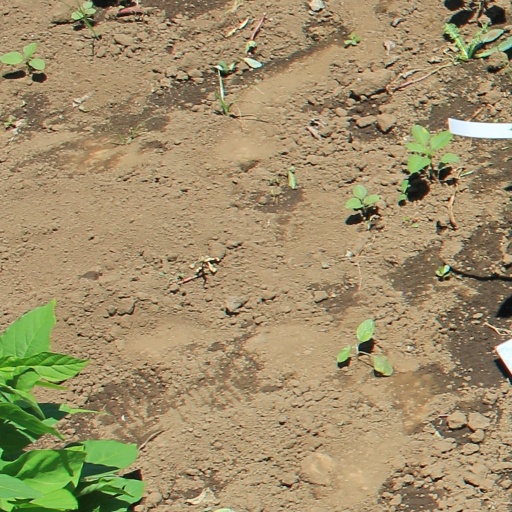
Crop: soybean